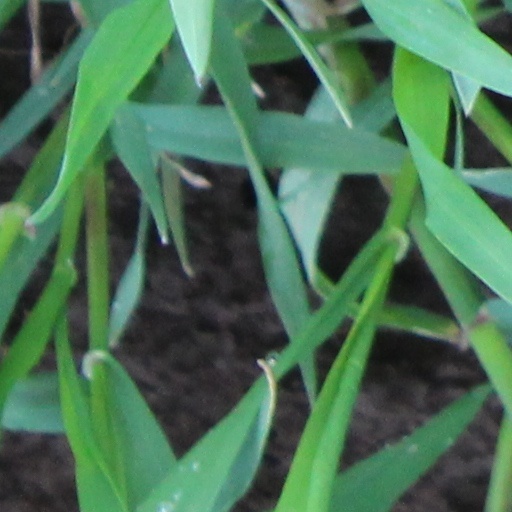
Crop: wheat